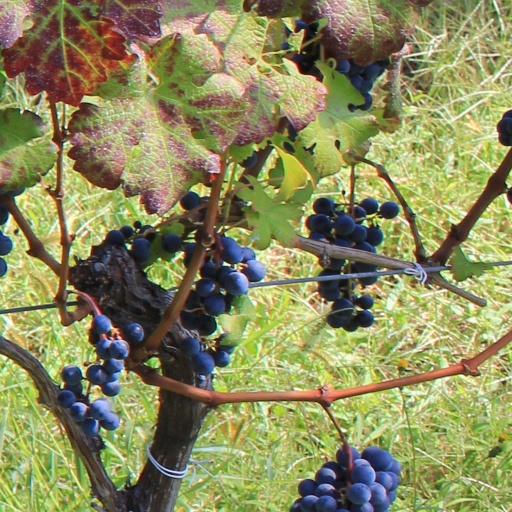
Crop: grape